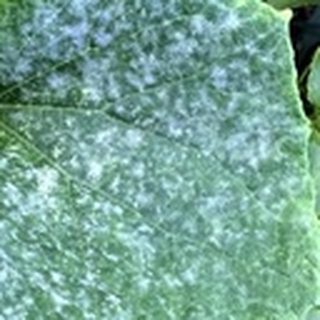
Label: cotton_powdery_mildew